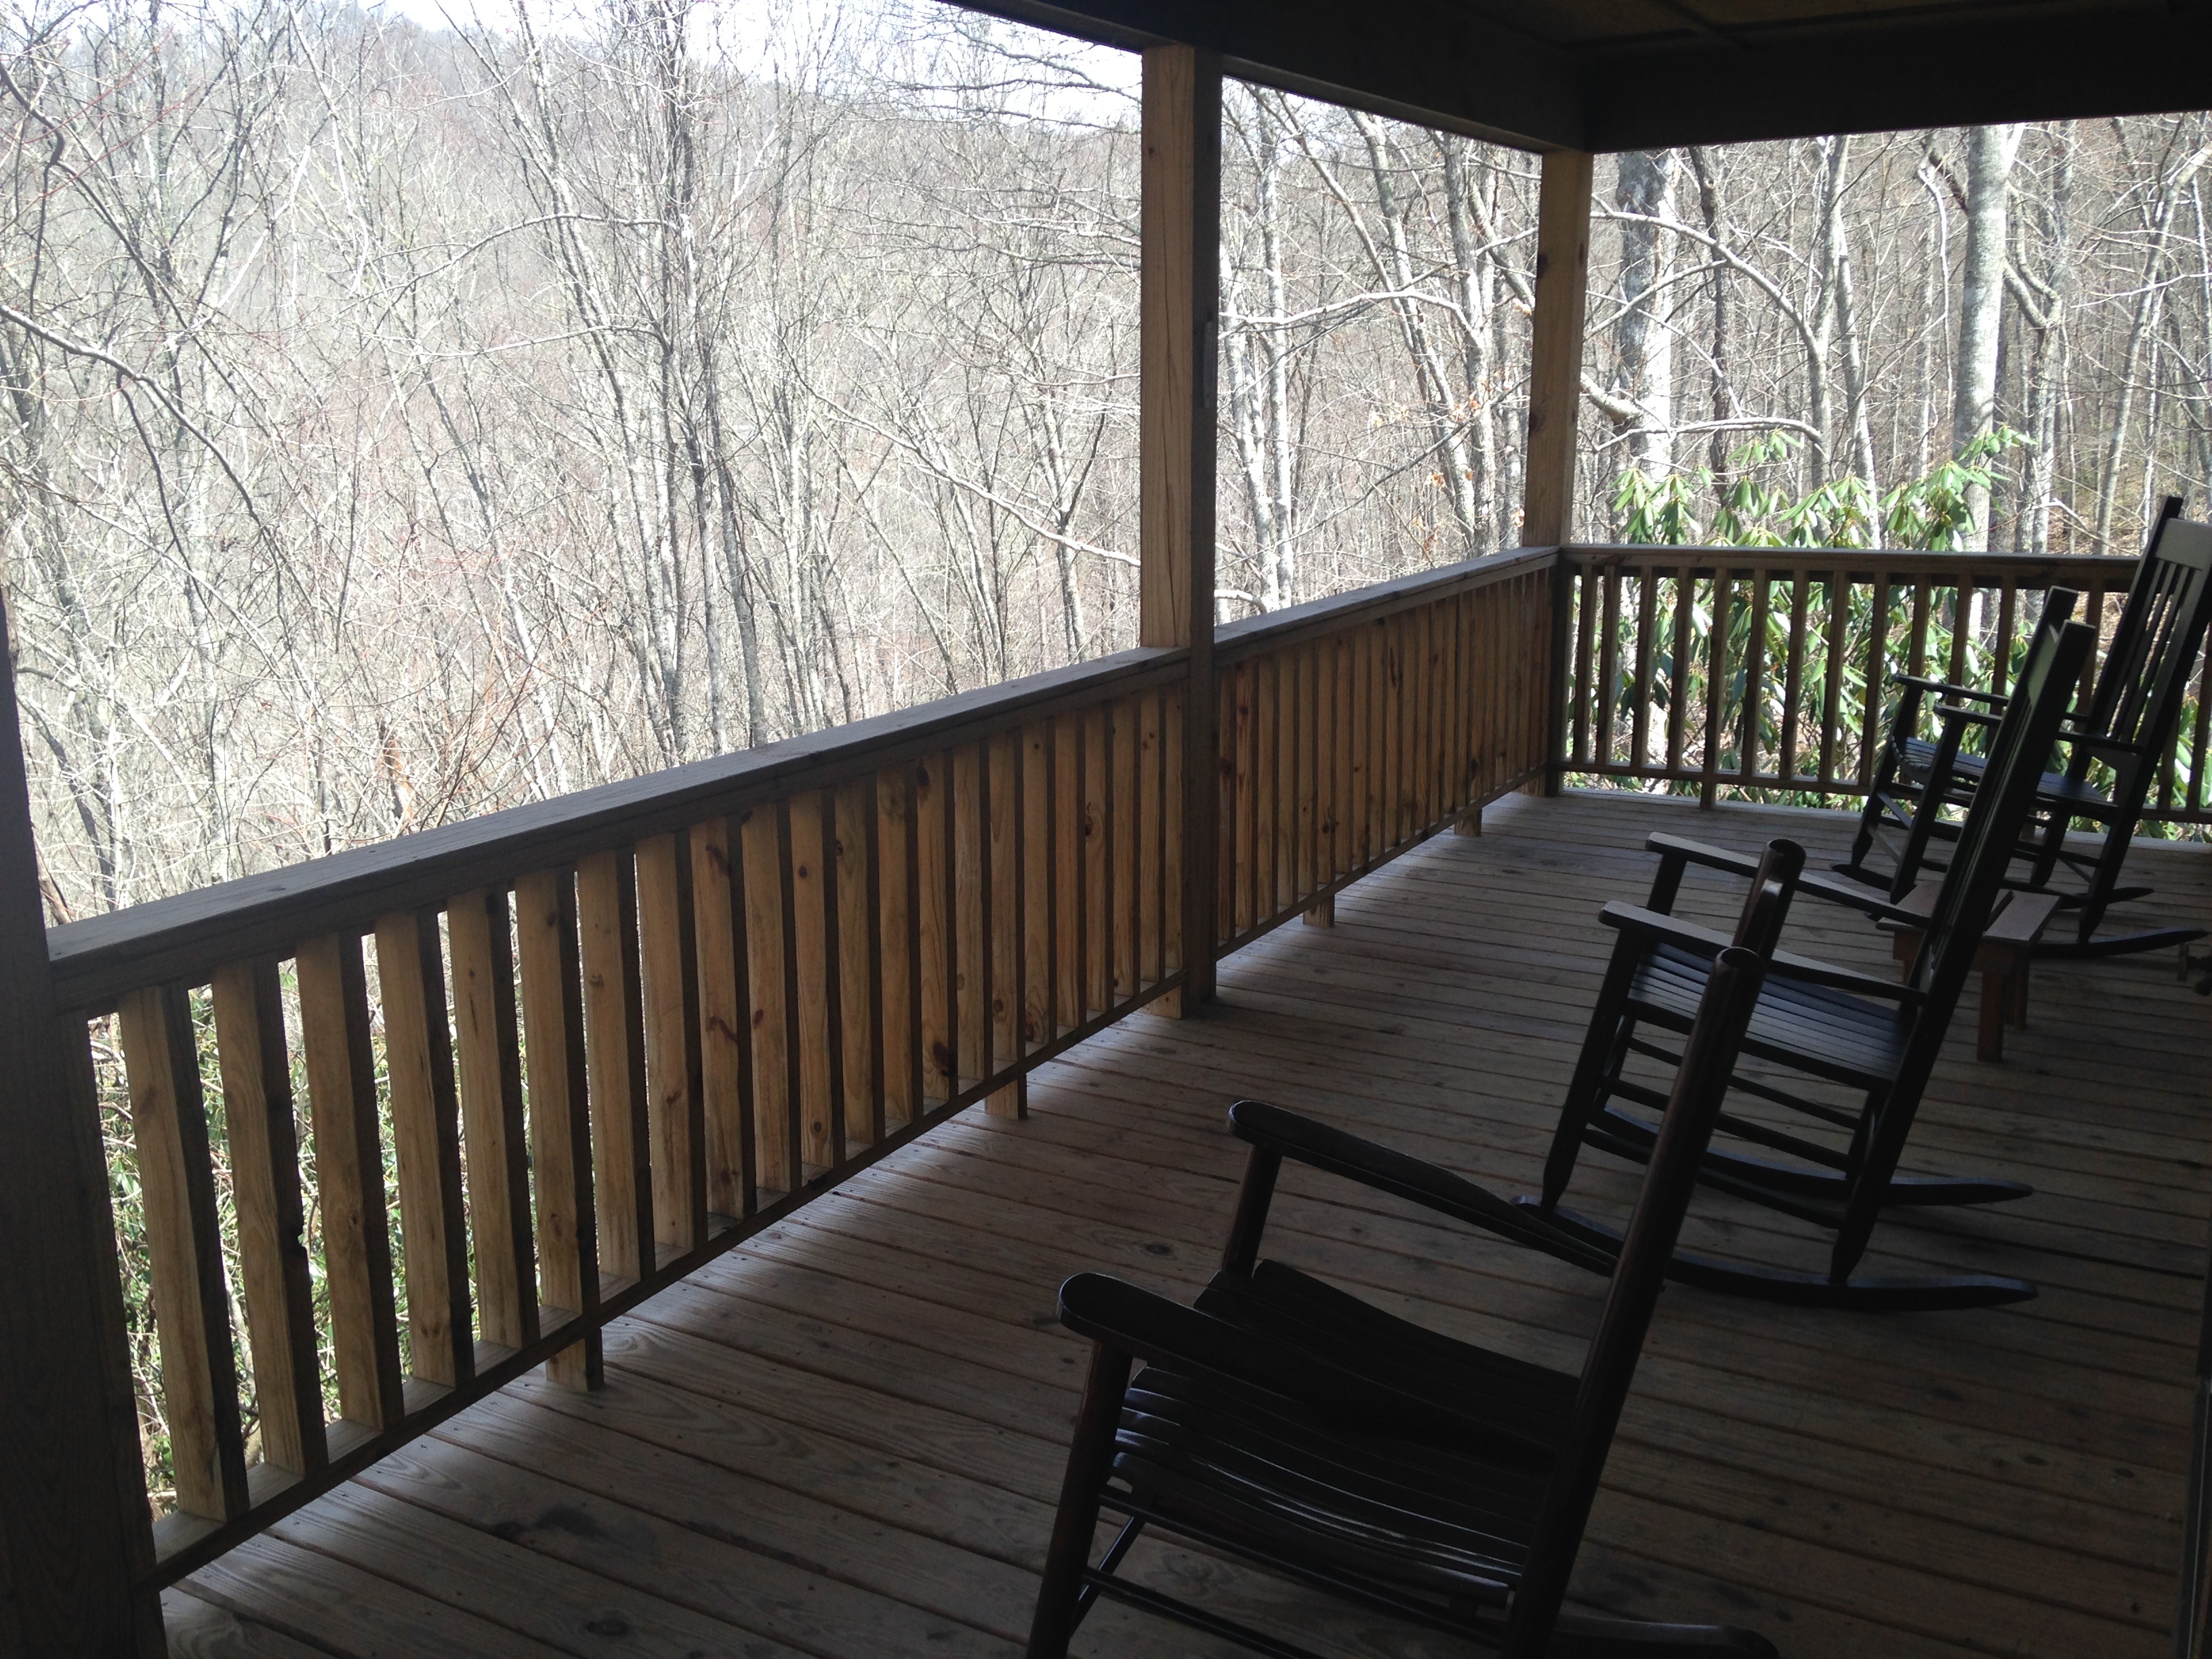
deck, wood, porch, cottage, backyard, property, estate, real estate, outdoor structure